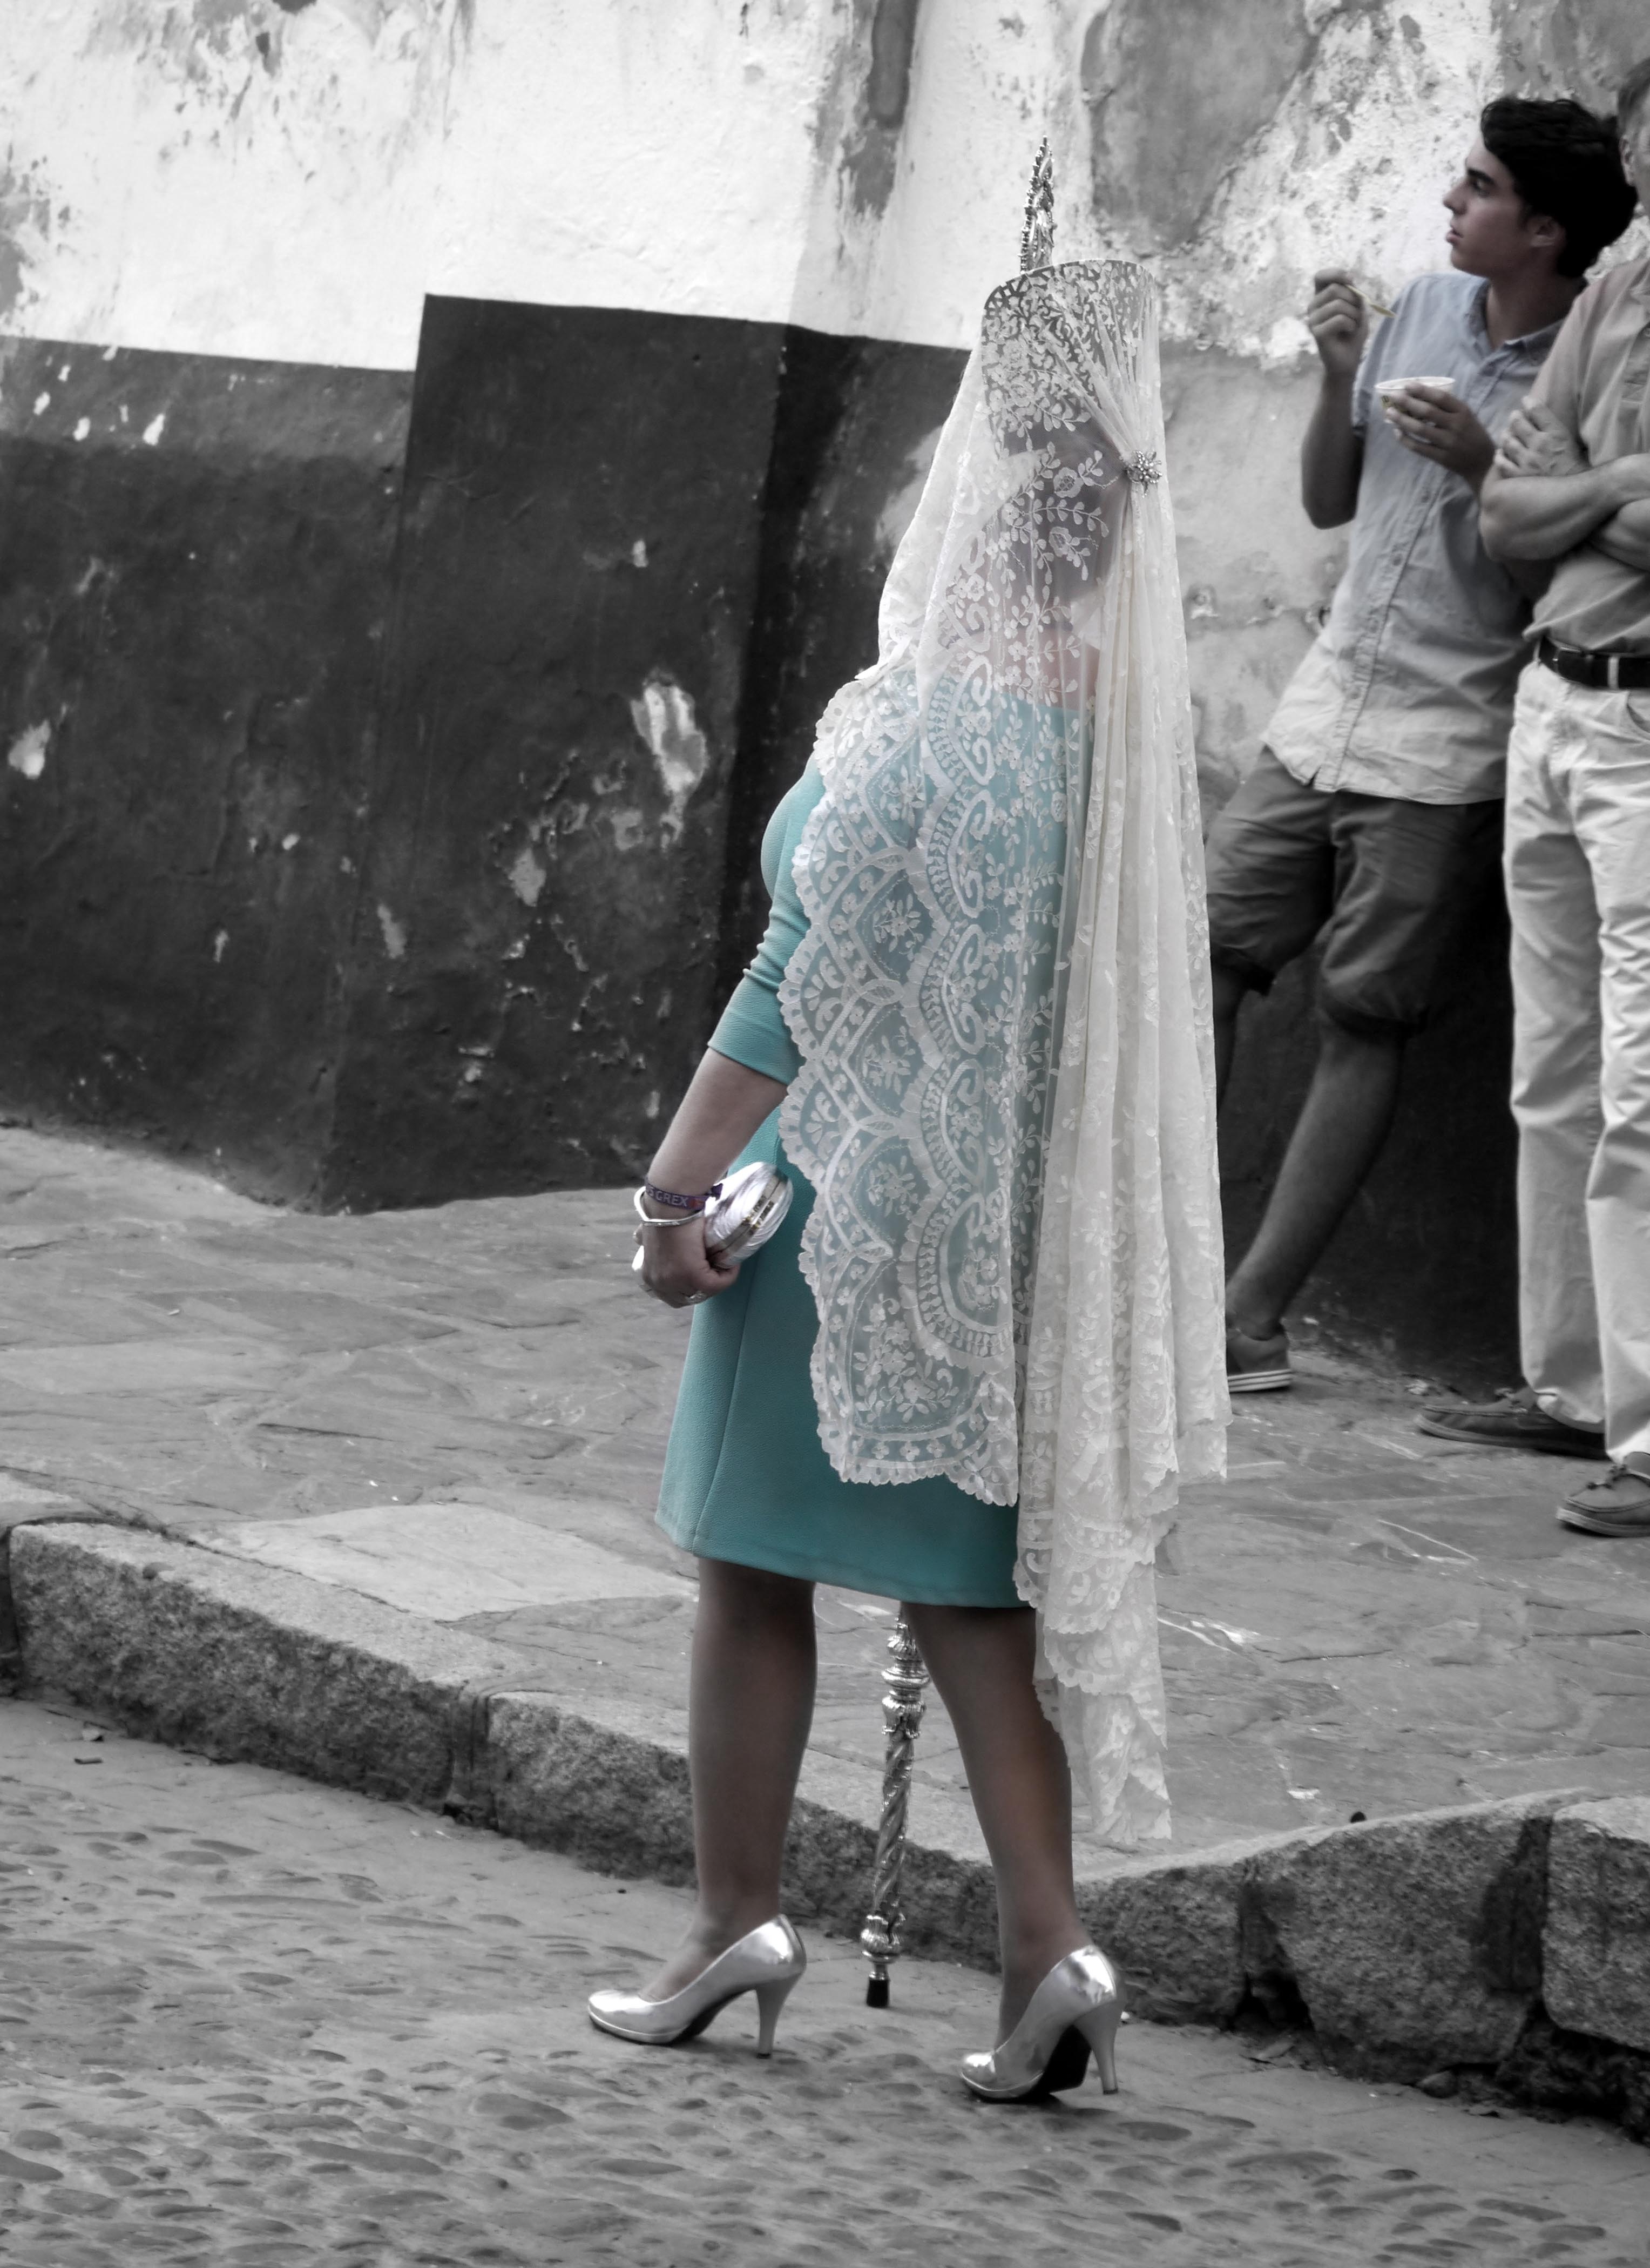
woman, white, photography, model, spring, color, lace, fashion, blue, clothing, black, monochrome, bride, festival, dress, photograph, beauty, photo shoot, monochrome photography